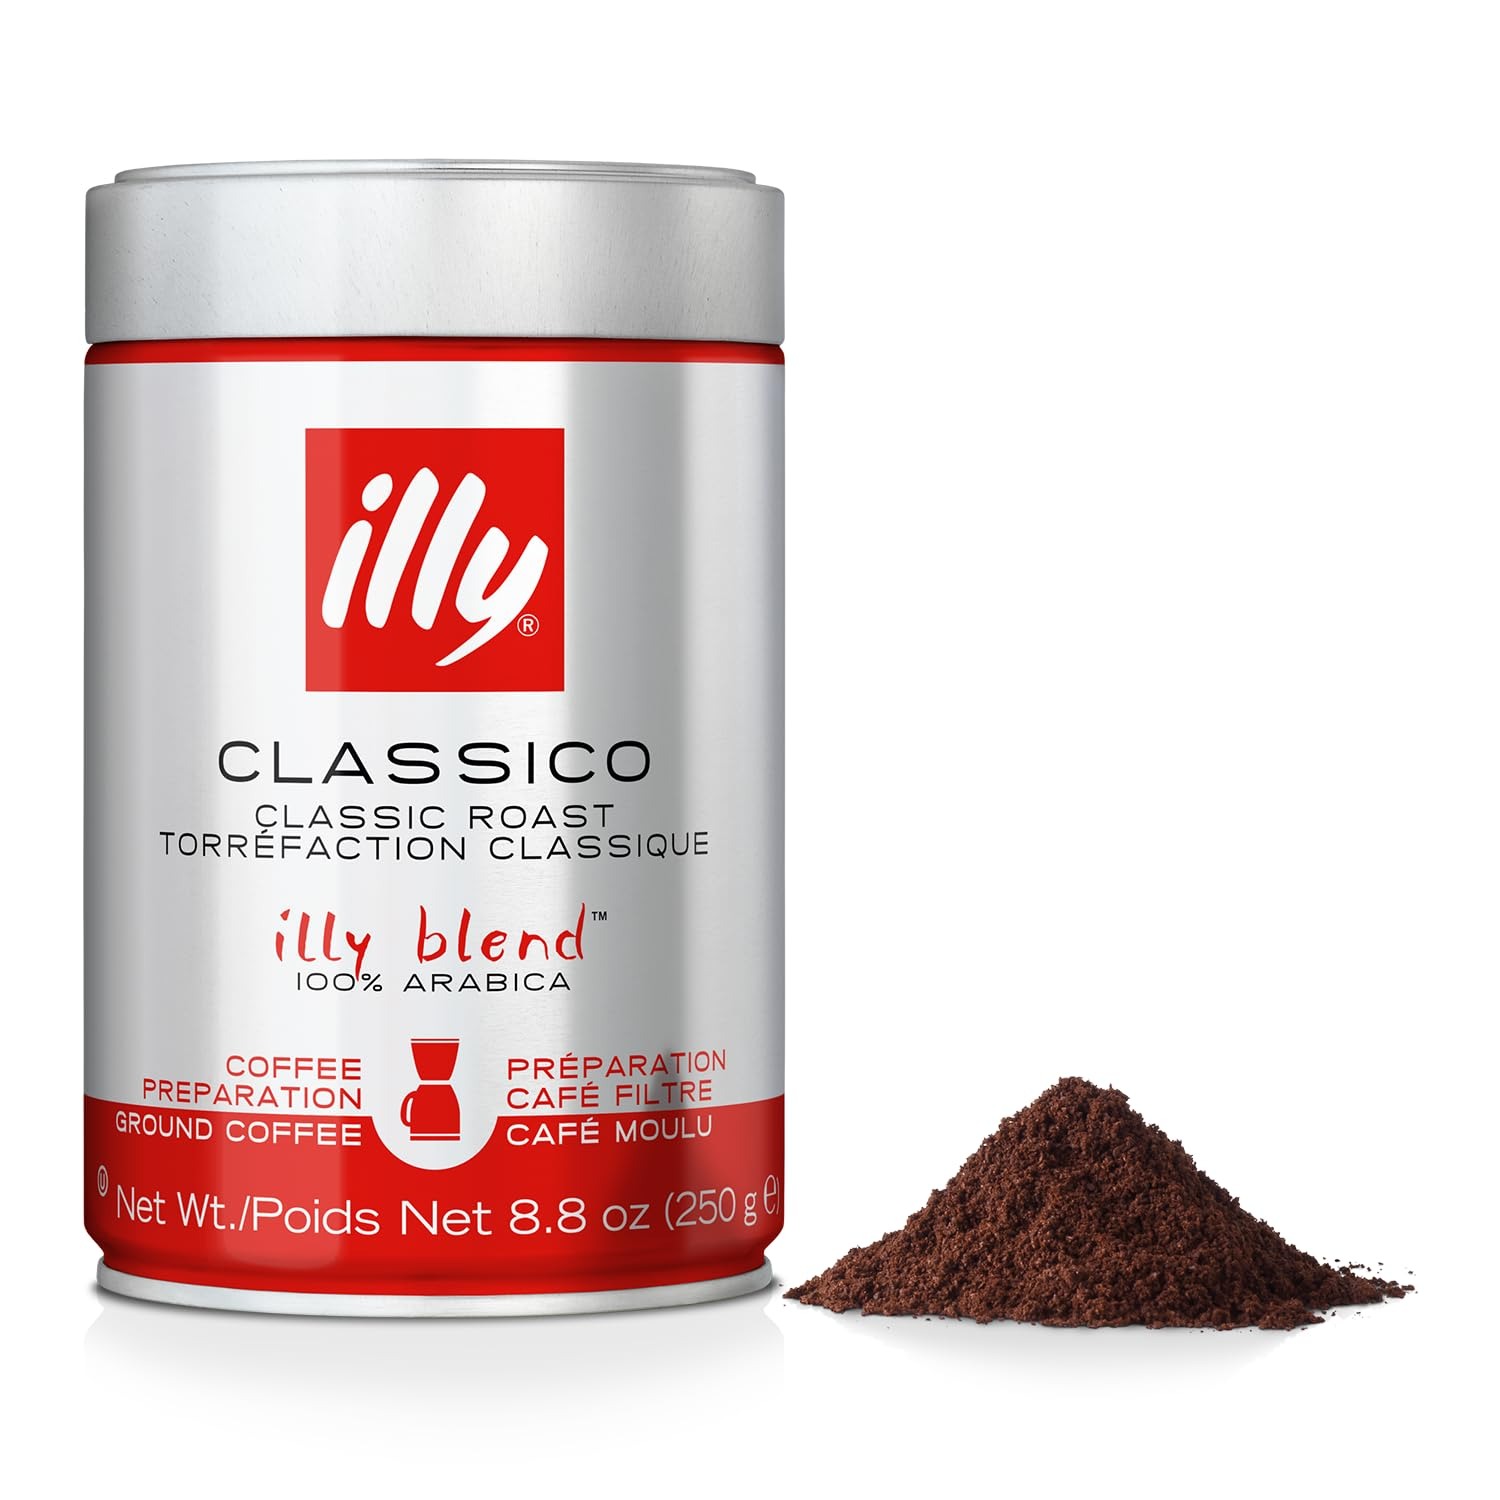
Item Name: illy Drip Coffee - Ground Coffee - 100% Arabica Ground Coffee – Classico Medium Roast - Notes of Caramel, Orange Blossom & Jasmine - No Preservatives – Mild & Balanced – 8.8 Ounce
Bullet Point: Illy Ground Coffee. Perfecting Italian espresso since 1938. Medium roast for drip coffeemakers.
Product Description: Pressurized for freshness. Ground roasted coffee. Caffeine content not higher than 1.5%. 100% Arabica. Discover the extraordinary pleasure of Illy, the celebrated Italian espresso coffee served in the finest restaurants and cafes and enjoyed by coffee connoisseurs worldwide. Savor its distinctive taste perfected for espresso and prized for its full, rich body and smooth, balanced flavor, Experience the singular luxury of a flawless cup of coffee, the result of three generations of expertise and passionate pursuit of quality by the Illy family of Trieste, Italy, since 1933. Illy's signature ble
Value: 8.8
Unit: Ounce

Price: 14.99